Dui Jibon

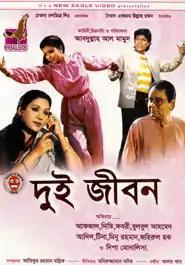

Dui Jibon is a 1988 Bangladeshi drama film directed by Abdullah al Mamun, who also wrote the story. The screenplay and dialogue is written by Jahirul Haque. The film stars Bulbul Ahmed, Kabori Sarwar, Afzal Hossain, Parveen Sultana Diti in leading roles with Neepa Monalisa, Tina Khan, Jahirul Haque, Adil, Amol Bose, Minu Rahman Minoti in supporting roles. In 1988, the film won Bangladesh National Film Award for the best film and another 5 categories.